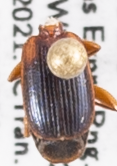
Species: Cymindis planipennis
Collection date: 2021-08-04
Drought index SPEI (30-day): -1.106
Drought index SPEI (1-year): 0.03
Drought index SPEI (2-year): -0.446